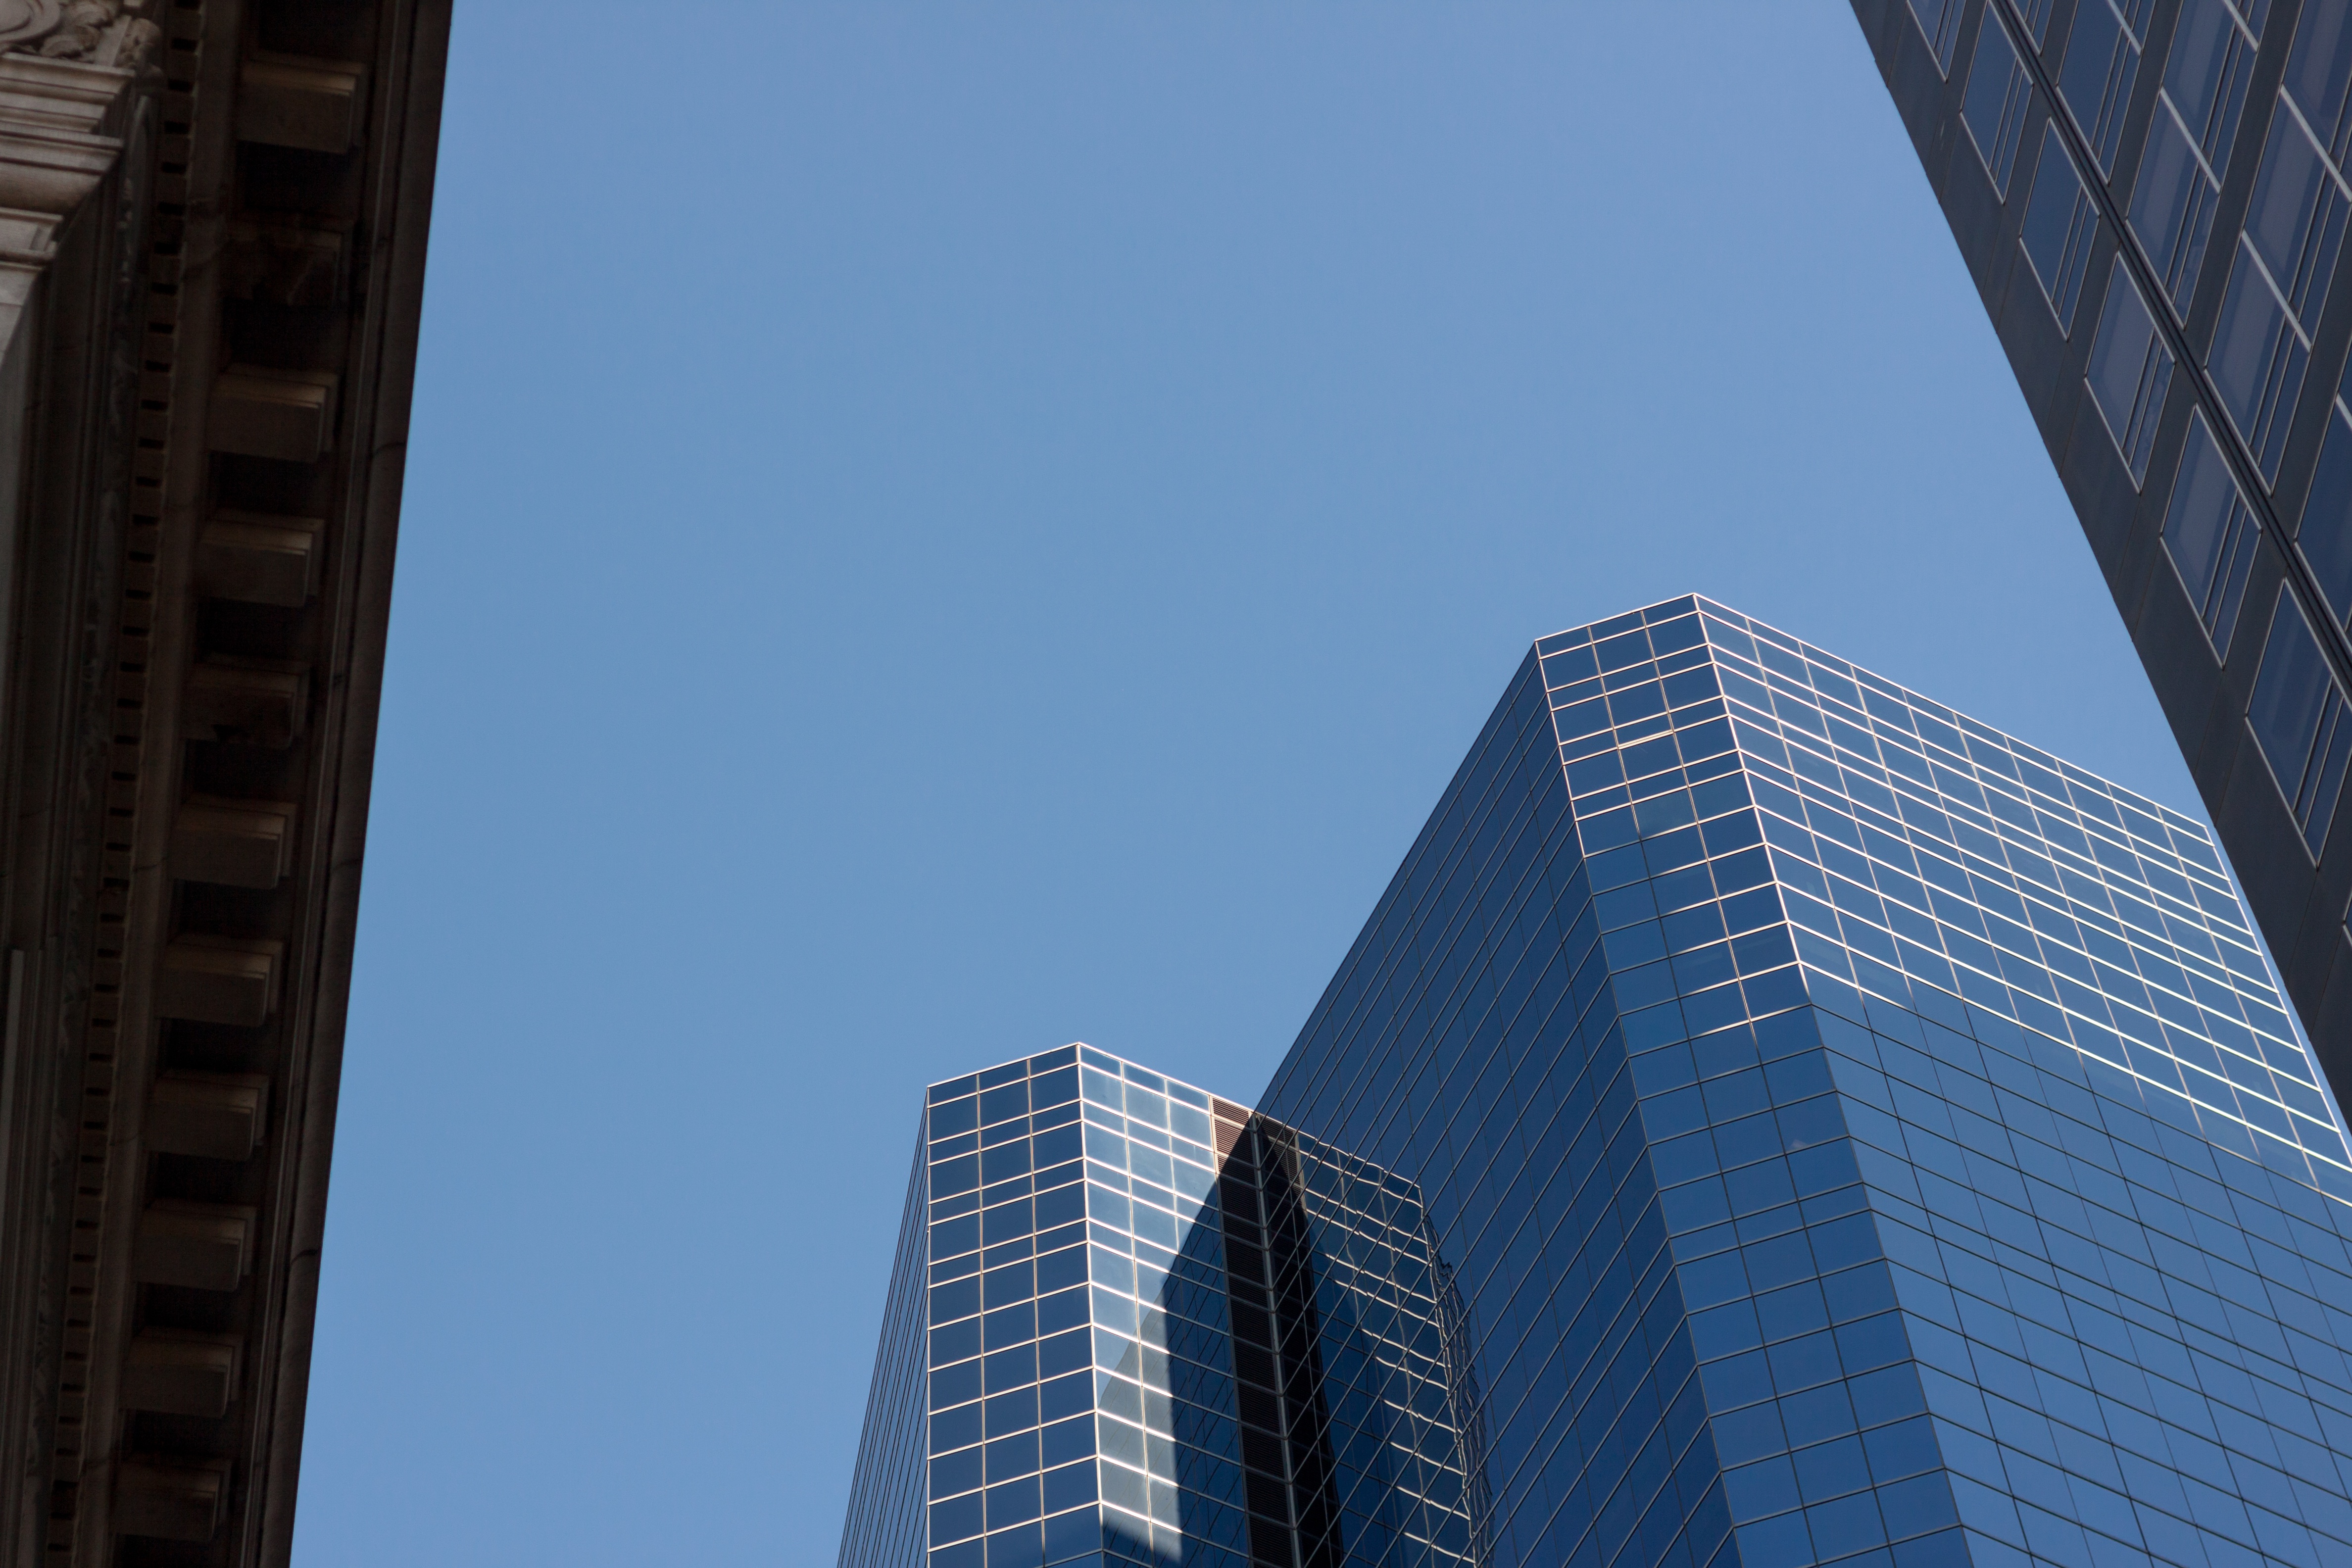
architecture, skyline, building, city, skyscraper, cityscape, downtown, tower, landmark, facade, blue, tower block, metropolis, urban area, human settlement, metropolitan area